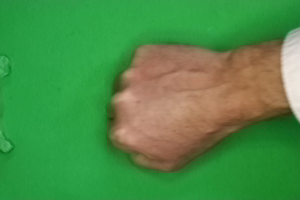
Label: rock